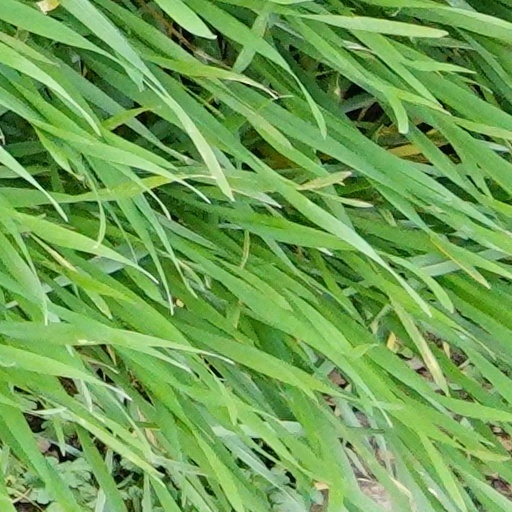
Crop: wheat